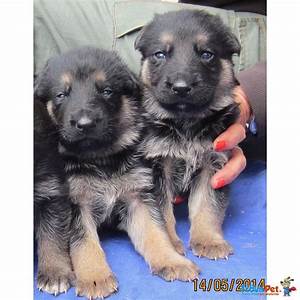
Label: cane